Health in Jordan

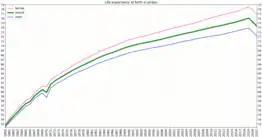
Life expectancy in Jordan

Life expectancy in Jordan was 74 years in 2021. 99% of Jordan's population have access to clean water and sanitation despite it being one of the world's poorest in water resources. There were 203 physicians per 100,000 people in the years 2000–2004, a proportion comparable to many developed countries and higher than most of the developing world.